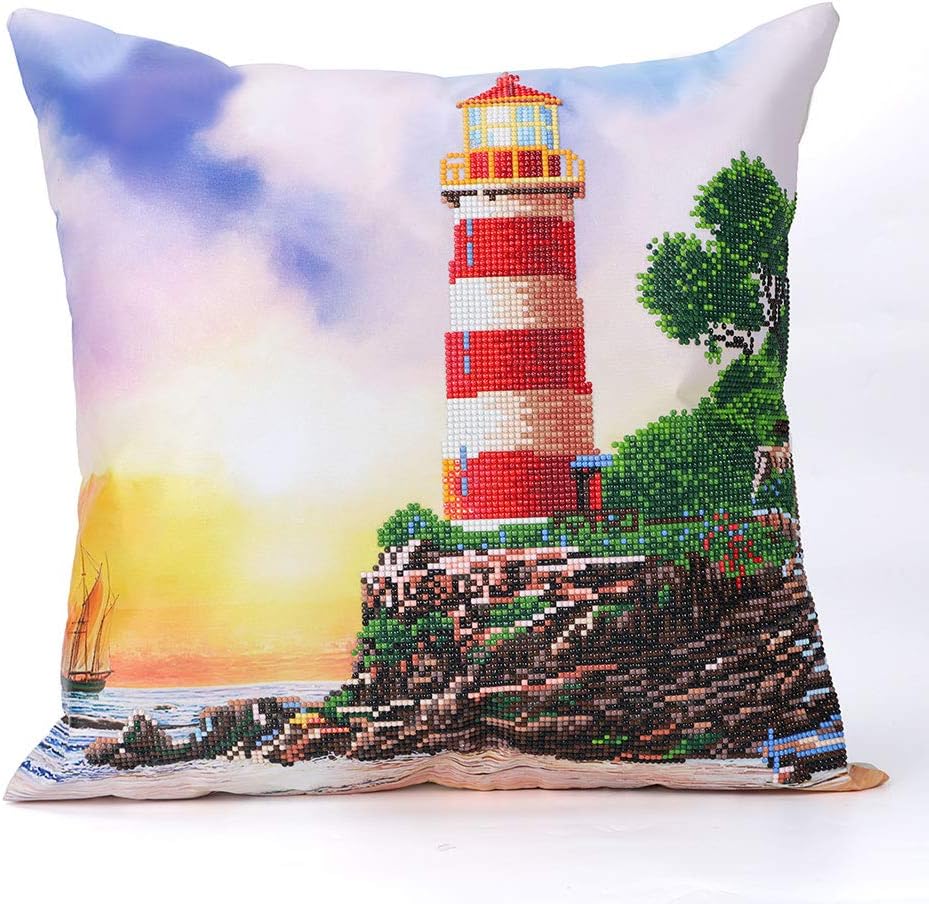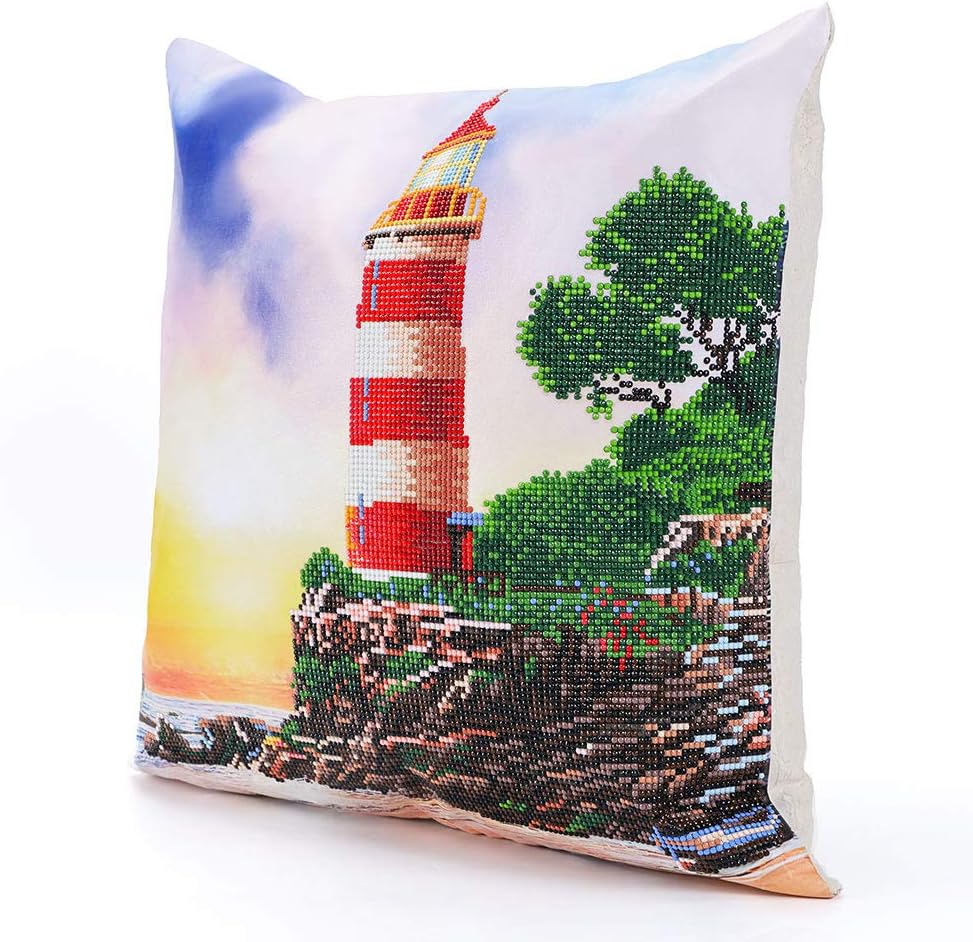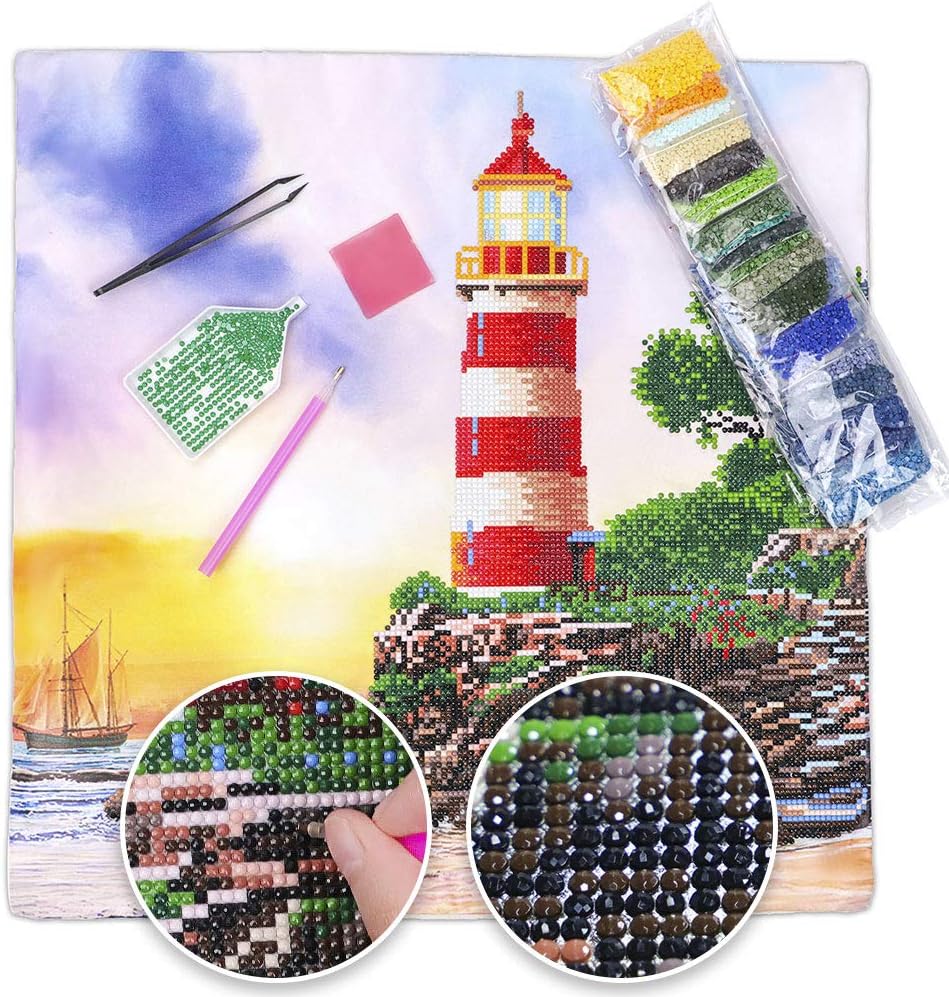
DIY Handwork Store 5D Diamond Painting Cushion Cover Throwing Pillow Case Partial Round Drill Kits for Adults DIY Red Tower Lighthouse Cross Stitch Handmade Pillowcase(17.72''x 17.72'')
Category: Arts, Crafts & Sewing
☞ Details : Details Canvas size/Type: Soft Velvet Canvas 45cmx45cm[17.72"x 17.72"] Drilling Area: Partial Drill Diamond Material: Resin Stone Diamond Shape: Round Gems Cushion Inserted: No cushion insert included Material: velvet canvas, cotton linen.  ☞ Package and accessories: 1xCanvas 1xDiamond Beads 1xPlastic pen 1xGlue mud 1xPlastic Tray 1xResealable bags 1xpillow cover(without the pillow inner) Instruction: 1. Lay the canvas flatly on the table, hold one corner of the transparent film and tear slightly a part of it, then stick the diamonds on canvas. 2. According to the color numbers on the chart, please put the diamonds on the relevant grids of canvas and press it gently. Repeat until completing the whole canvas. 3. In order to make a perfect picture, please pick out the defective diamonds and throw away. 4. If the canvas is stained with dirt after finished, please wipe the stain with wet fiber tissue (not towel). 5. The last step, put a layer of transparent film on the finished diamond picture and then roll it gently (keep the diamond pieces face to outside during rolling). Then you can put the canvas into the package and wait for a frame.  Note: 1. Please DO NOT put the diamonds in places where children can easily access, avoid being swallowed by them 2. The item color maybe a little different in the picture due to the reflection of light, please kindly understand!
Features: Material:cotton and linen,pattern available on one side. | CLEAR SYMBOL - eyes are not tired at all after long hours' painting with our distinguishable symbols with the circular direction | STICKY CANVAS - the glue is so sticky that even can stick a bottle of water | Dimensions: 45cmx45cm(17.72''x 17.72'') | Perfect Decoration: Suitable for living room, bedroom, couch, sofa, car, party, balcony, patio, etc. Goes well with various styles of home decor